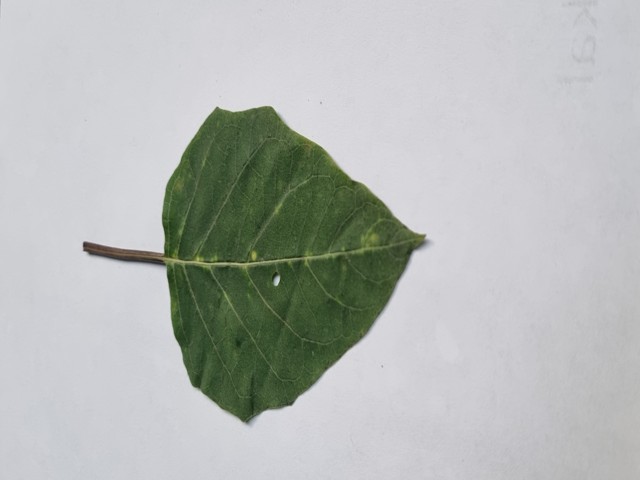
Plant: kalodhutura